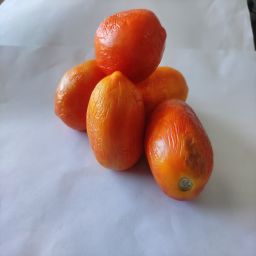
Crop: Tomato
Quality: Old